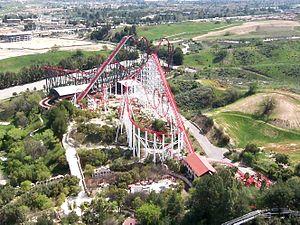
Viper sont des montagnes russes en métal du parc Six Flags Magic Mountain, localisé à Valencia près de Santa Clarita en Californie, dans la banlieue nord de Los Angeles, aux États-Unis.